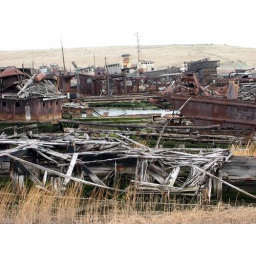
Rusted-out ships in the Staten Island boat graveyard.